Tyger Campbell

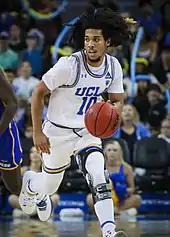
Campbell with UCLA in 2019

During a practice before the start of his freshman season, Campbell suffered a knee injury. An MRI revealed it was a torn ACL, and he was forced to sit out the season in which the Bruins finished 17–16. He was cleared to play in September 2019 but was forced to wear a knee brace for a few months. In his collegiate debut on November 9, Campbell scored 15 points in a 69–65 win over Long Beach State. On February 3, 2020, Campbell scored a season-high 22 points in a win over Utah. This performance was a part of a three-game run in which Campbell averaged 15.7 points per game, which he credited to coach Mick Cronin urging him to be more aggressive offensively. After posting his first double-double of 15 points and 11 assists in a 70–63 win over Colorado, Campbell was named Pac-12 freshman of the week on February 24. As a redshirt freshman, Campbell averaged 8.3 points and 5.0 assists per game.